Rock-climbing equipment

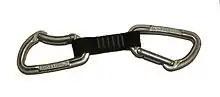
Specialist quickdraws used in competition

Quickdraws are used by climbers to connect ropes to fixed points such as bolted anchors in sport climbing, or protection devices in traditional climbing. The quickdraw consists of two non-locking carabiners connected by a short, pre-sewn loop of webbing. They are used to reduce the friction and drag between the rope and the fixed point that can occur when the rope is just clipped into a carabiner clipped into the fixed point. In competition climbing, the quickdraws are already hanging from the pre-fixed bolts, which is called "pinkpointing" in sport climbing. The quickdraws used in advanced sport and in competition climbing routes often have a "bent gate" on the lower carabiner to make clipping-into the quickdraw even easier.